WVON

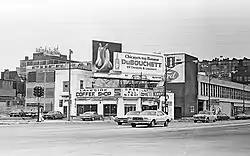
Sign for WVON 1450 AM above and behind Lakeside Coffee Shop at 2141 S Indiana, Chicago, March 1979.

After Leonard Chess died in 1969, the Chess family decided to sell WVON to Globetrotter Communications, owned by George N. Gillett Jr. and Potter Palmer for $9 million. The sale was consummated in 1970. In 1975, Globetrotter bought WNUS-AM-FM from the McLendon interests for $4,450,000; they moved WVON from 1450 to the 5,000-watt former WNUS signal on 1390 on February 5 of that year at 3:30 p.m., which increased WVON's coverage area significantly. The 1450 frequency was left silent for a time. On August 24, 1976, FM classical music station WFMT was allowed to simulcast on 1450 as an interim operator while the Federal Communications Commission (FCC) evaluated applications for a new license for the frequency. WVON reduced its news and community programming beginning in 1974, but continued to air a weekly broadcast by Jesse Jackson.